Ōsakajōkōen Station

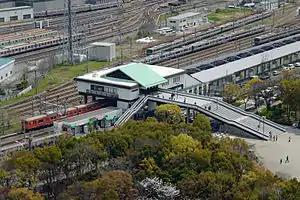
Ōsakajō-kōen Station in 2011

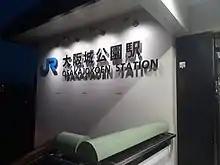
Osakajo-koen Station Sign (Located at entrance) at night.

The station was designed to reflect the architecture of Ōsakajō (Ōsaka Castle), for which the station gets its name. This could be seen in the black and white coloured contrast of the walls, and the green-coloured roofs (representing the iconic colour of corroded copper roofs that Ōsakajō is well known for having).